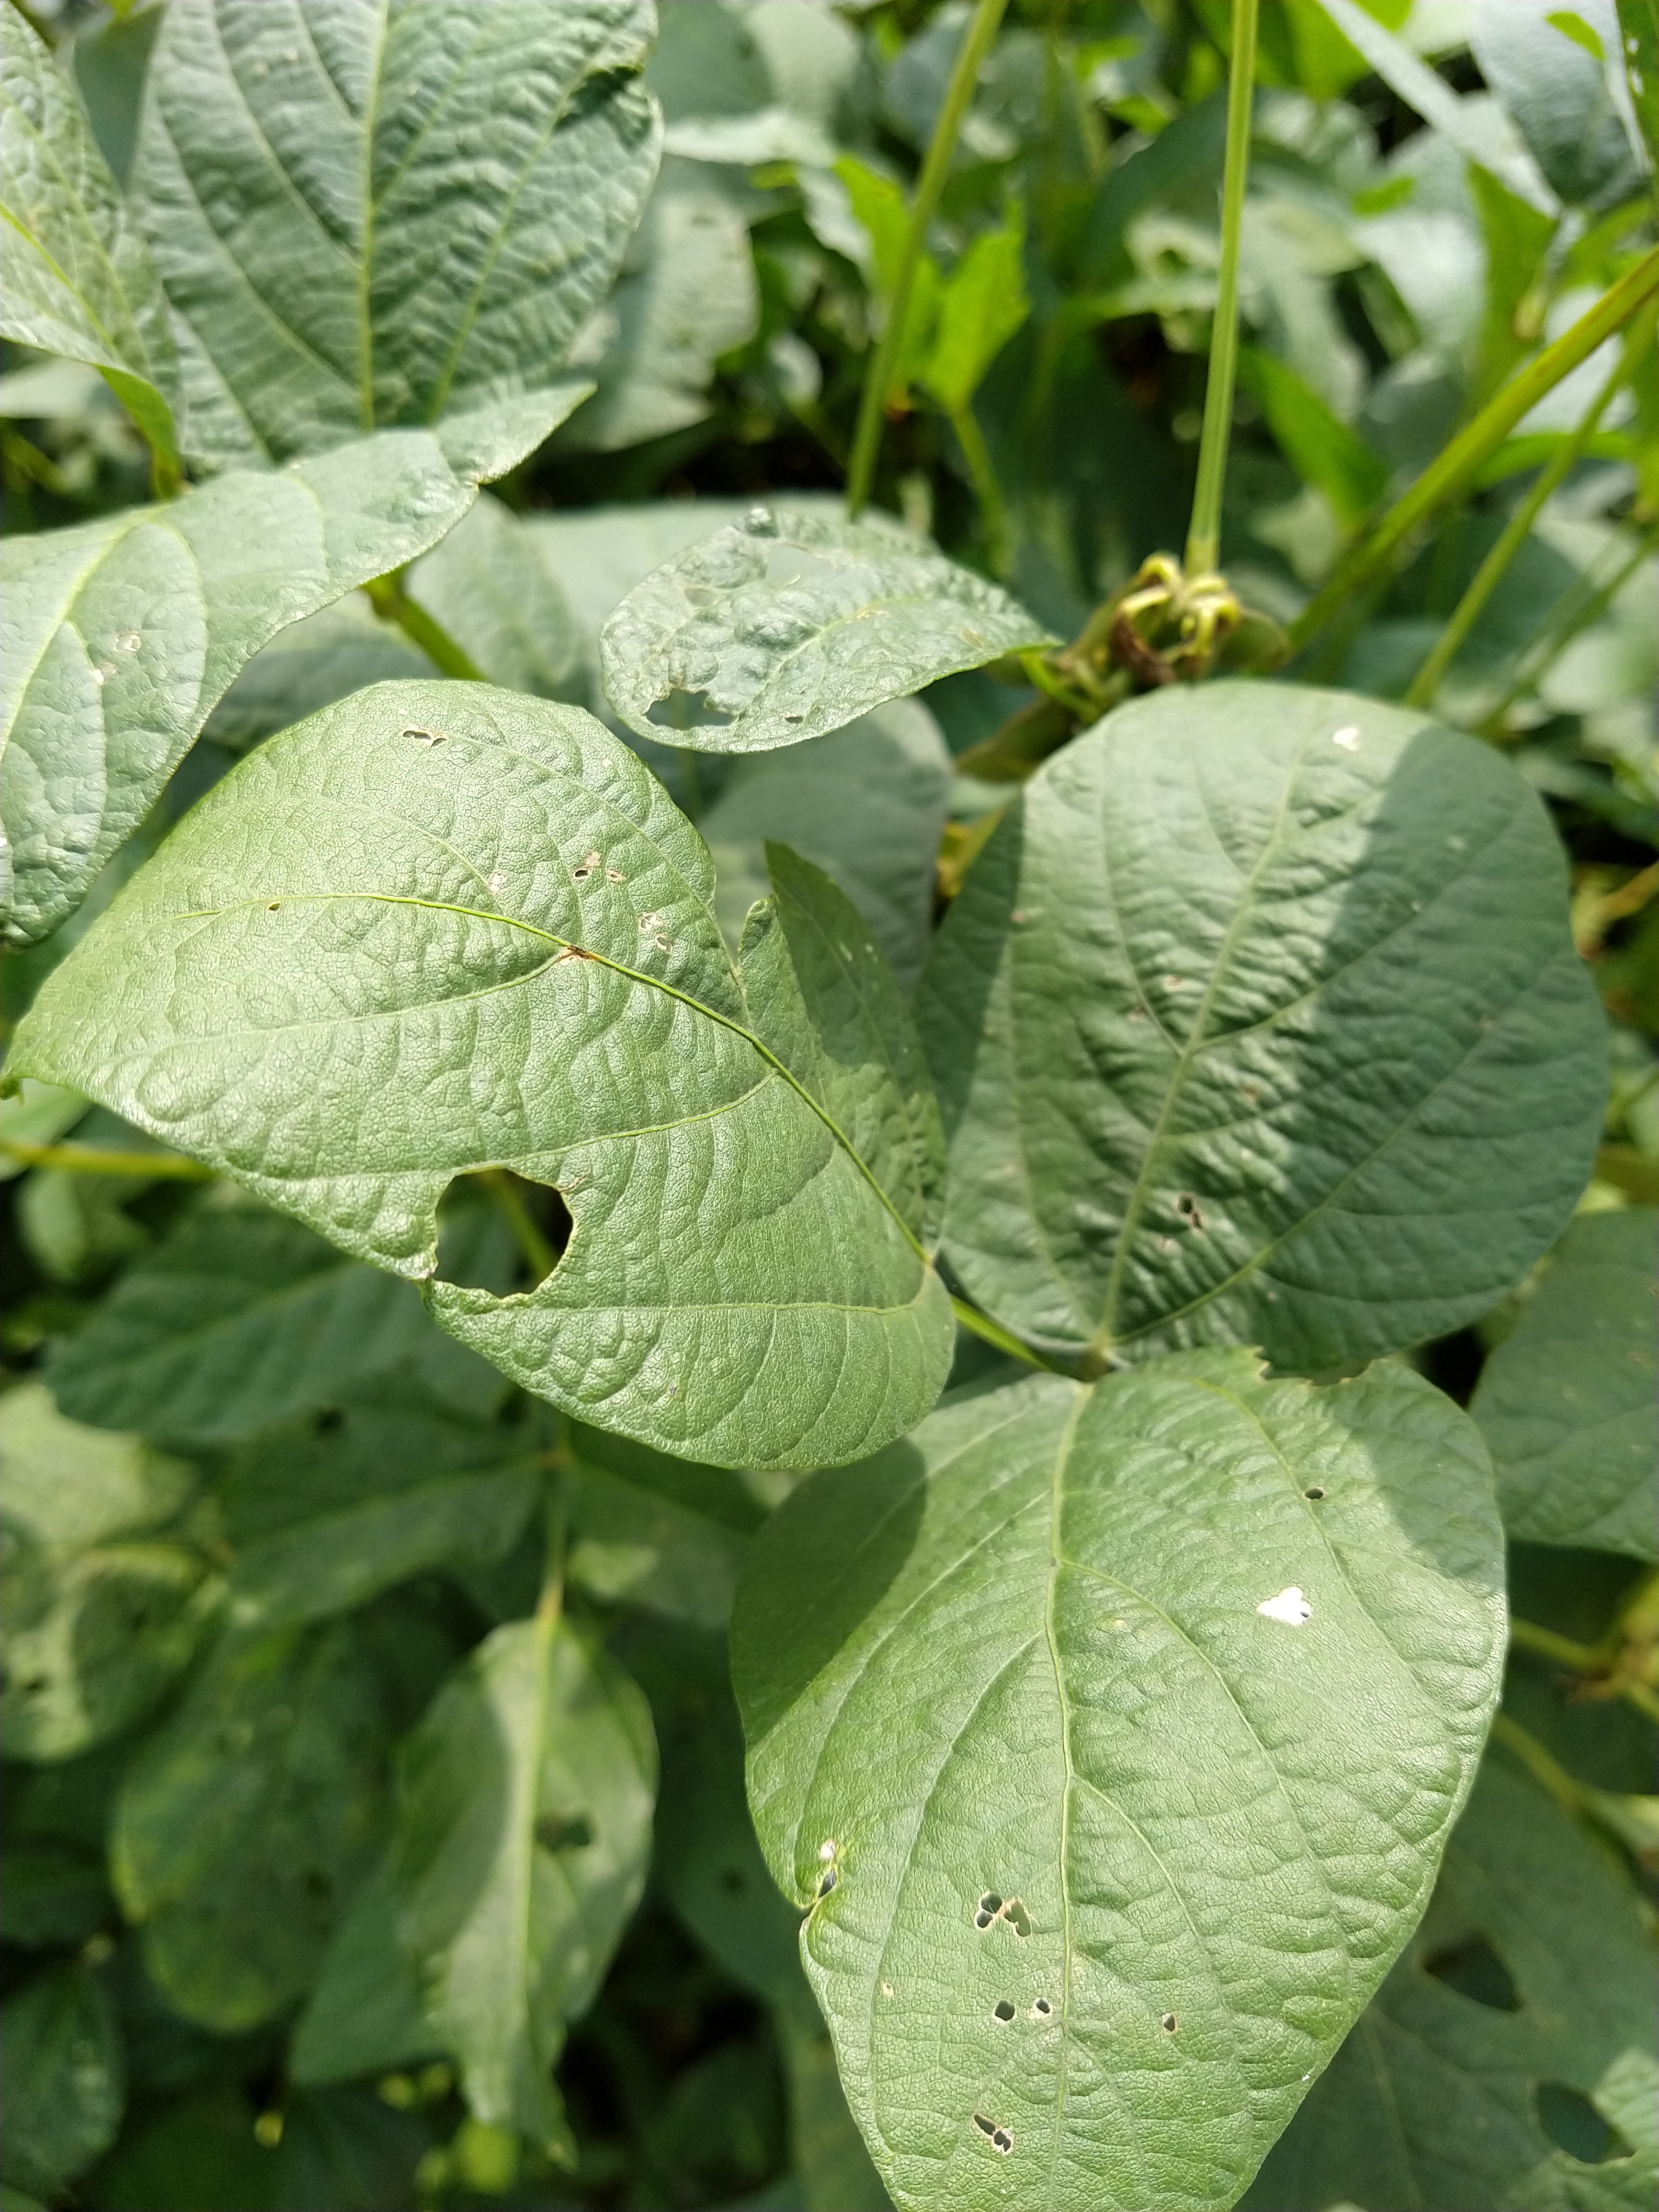
Label: Disease